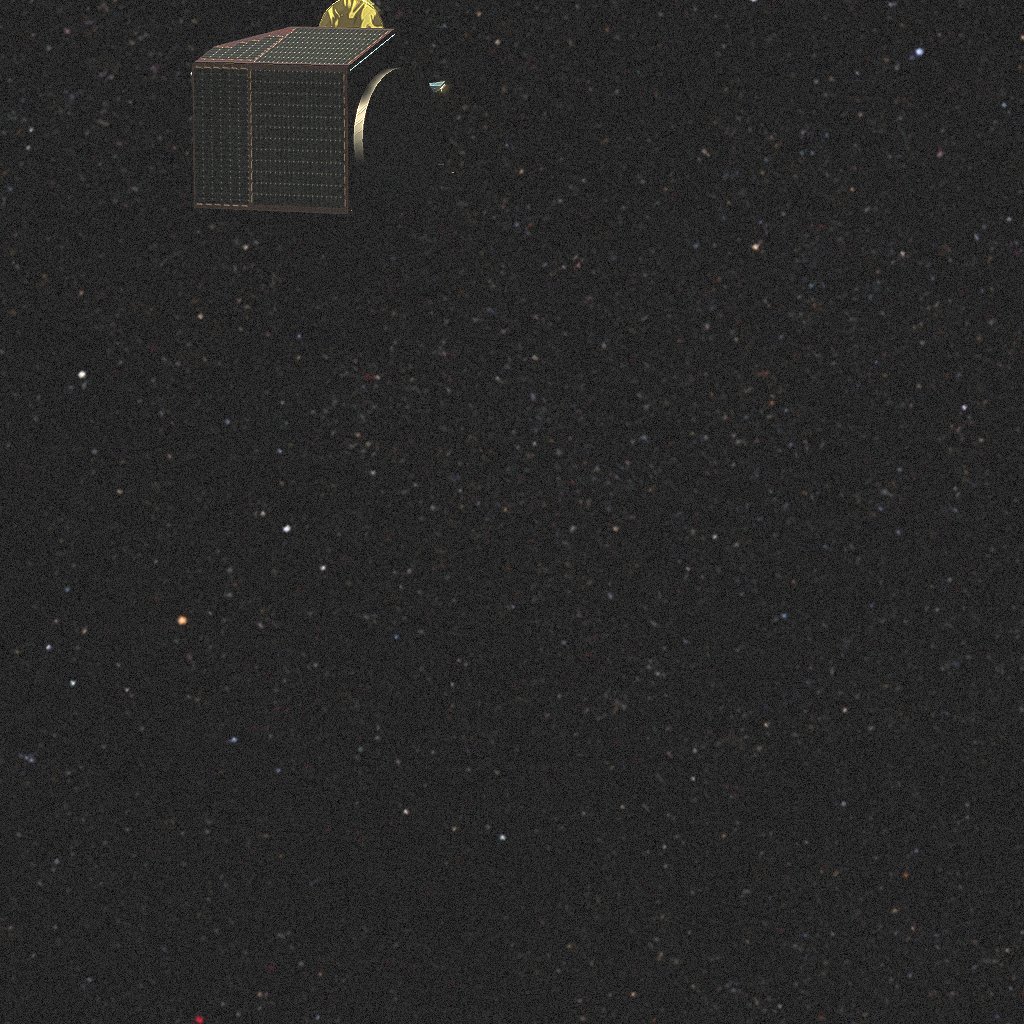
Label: cheops